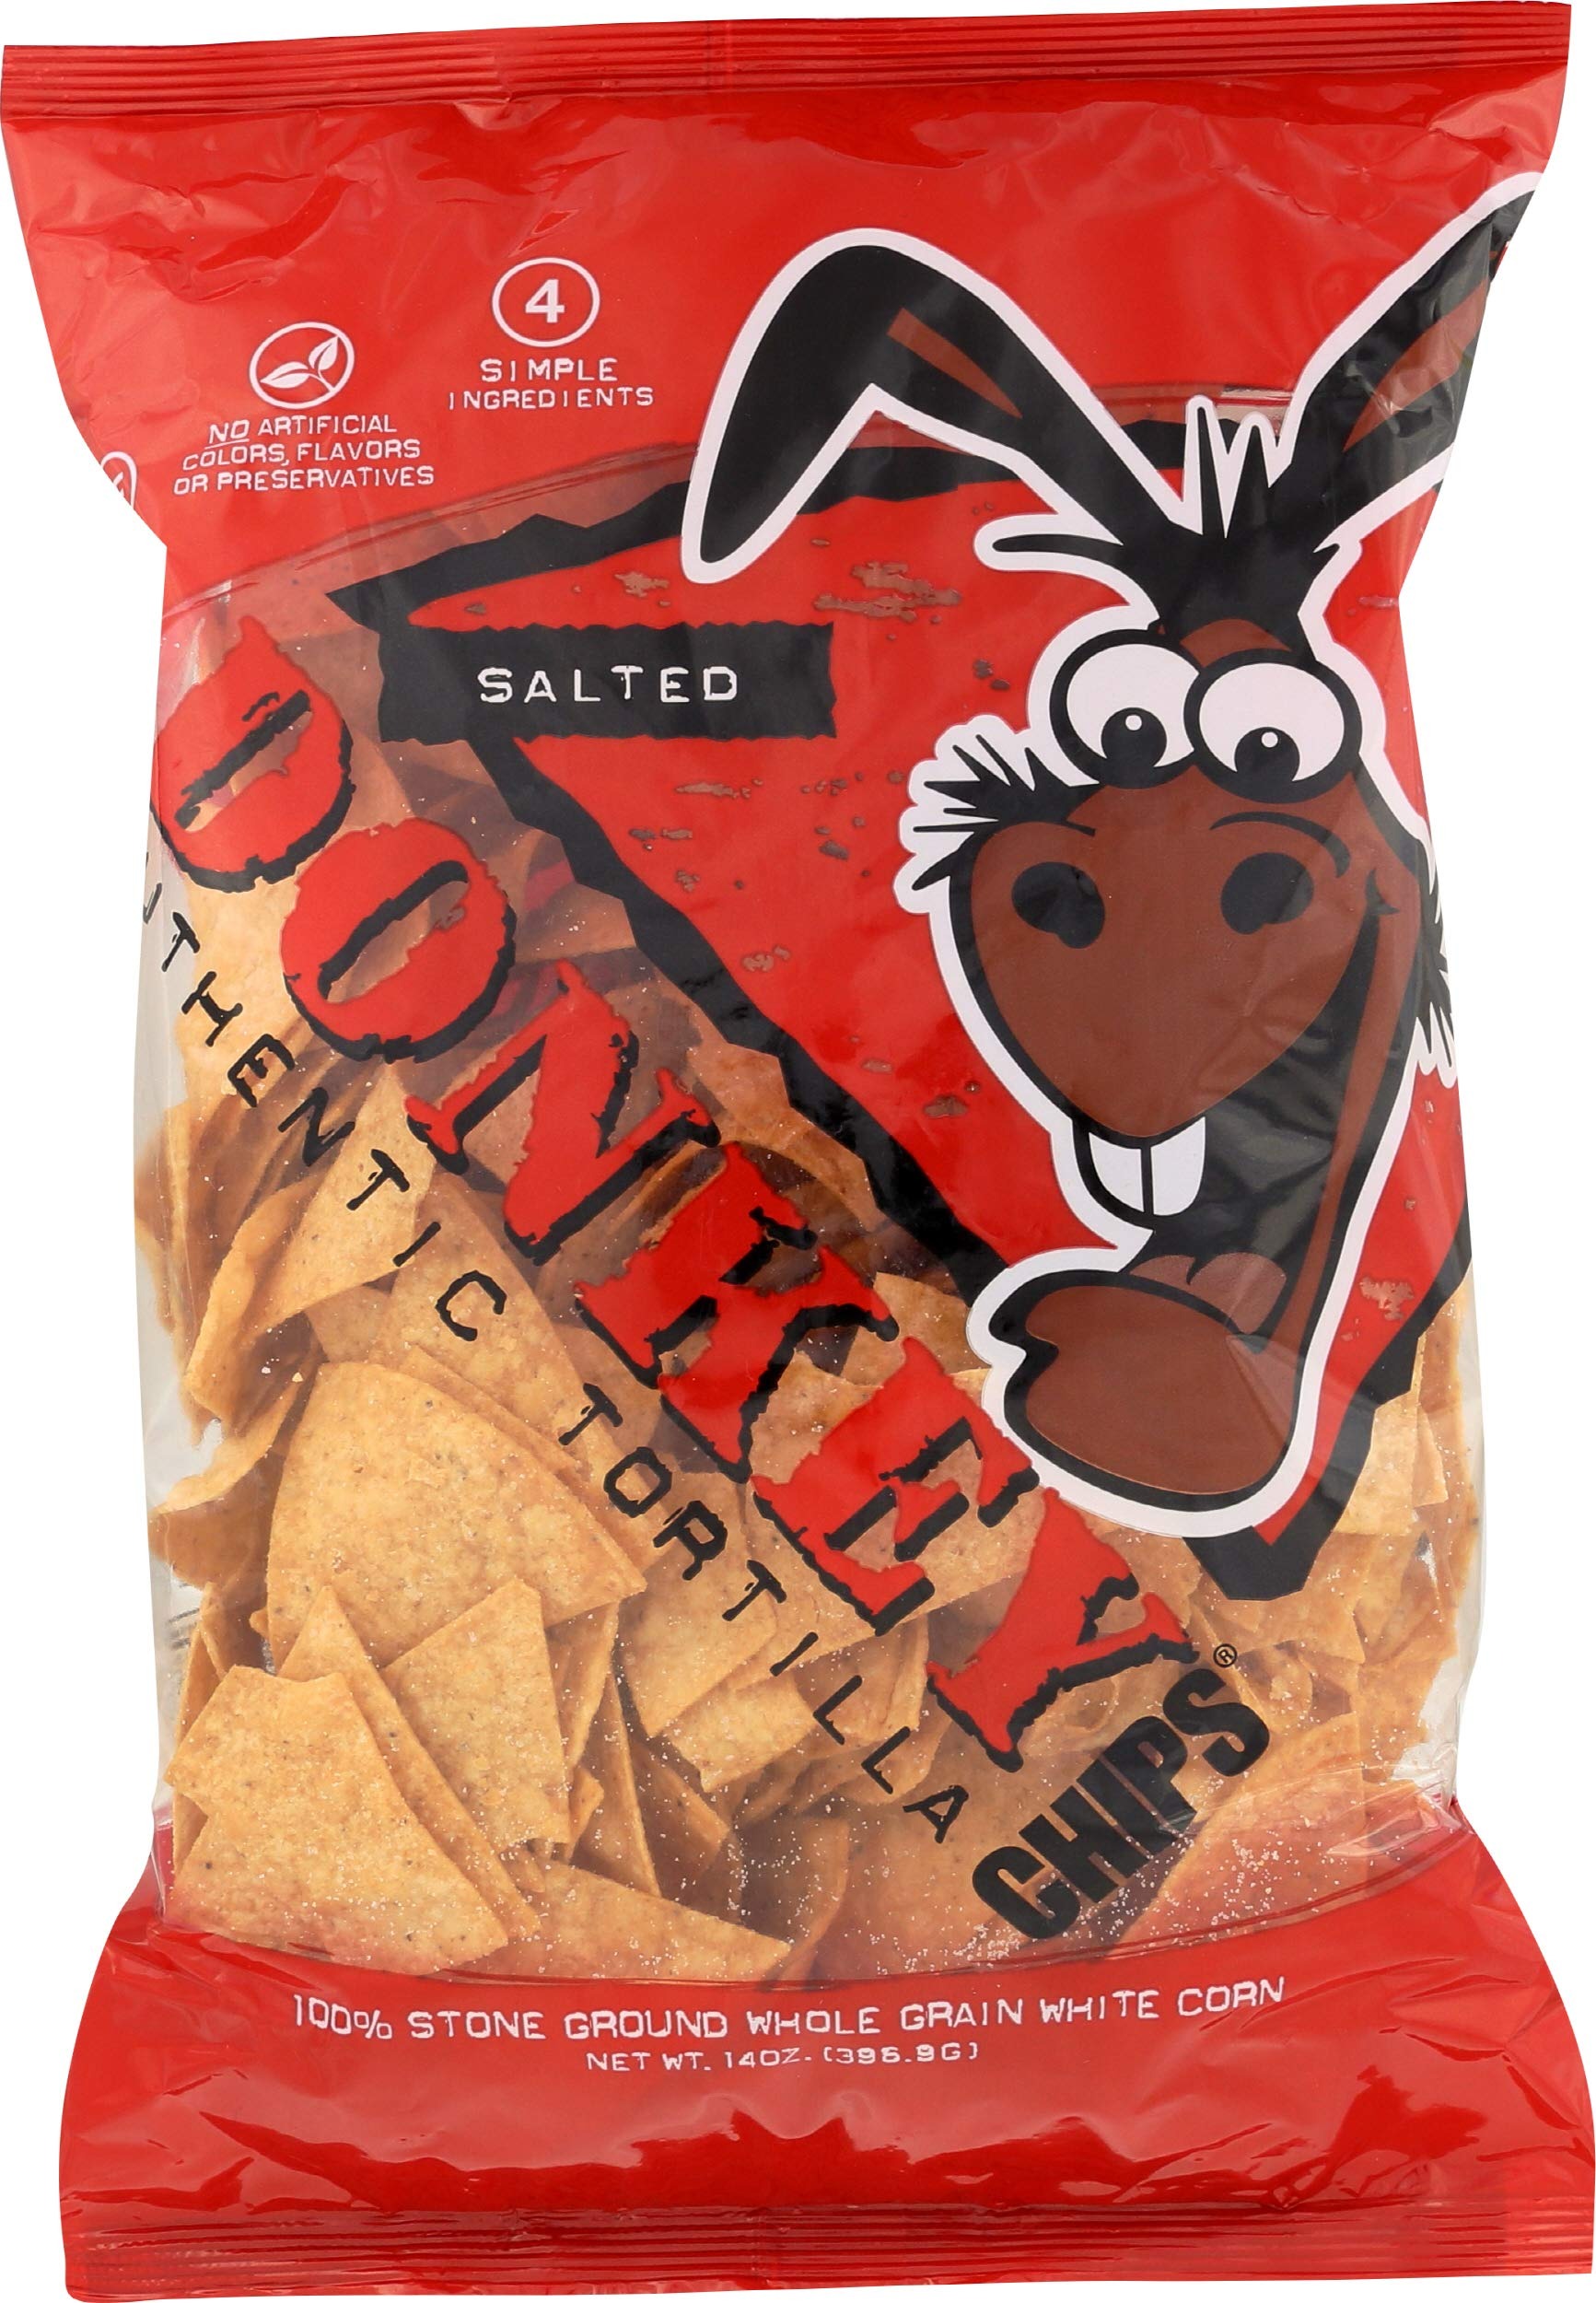
Item Name: Donkey Chip Authentic Tortilla Chips Salted, 14 Oz
Bullet Point 1: authentic taste of stone ground white corn
Bullet Point 2: all natural
Bullet Point 3: gluten free
Bullet Point 4: no trans fat
Bullet Point 5: no preservatives
Value: 14.0
Unit: Ounce

Price: 4.59